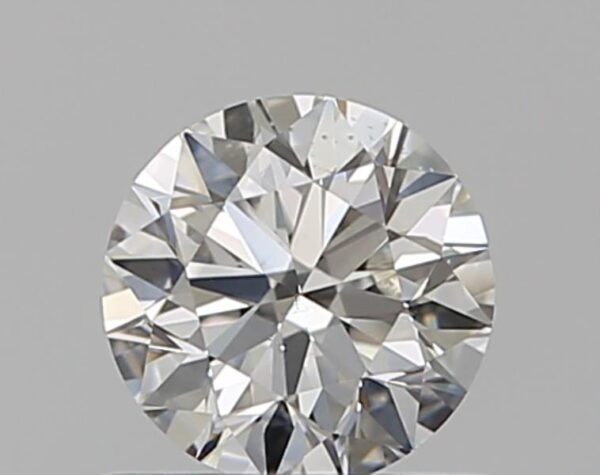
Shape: round
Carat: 0.56
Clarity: VS2
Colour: D
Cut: EX
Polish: EX
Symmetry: VG
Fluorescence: VS
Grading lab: GIA
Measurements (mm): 5.24 x 5.27 x 3.26